Perth

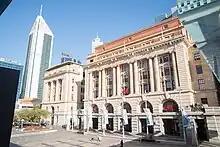
Forrest Place, a major pedestrian thoroughfare

Perth is represented by 10 full seats and significant parts of three others in the Federal House of Representatives, with the seats of Canning, Pearce and Brand including some areas outside the metropolitan area.